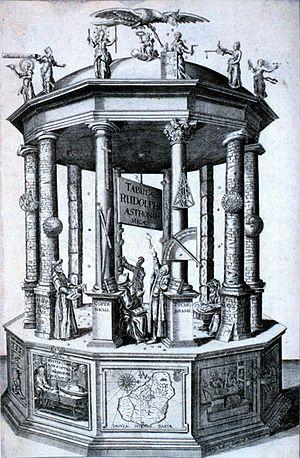
Les tables rudolphines, sont des tables astronomiques établies par Johannes Kepler et publiées en 1627. Elles sont fondées sur les lois du mouvement des planètes qu'il avait découvertes, et utilisent les observations d'une grande qualité de Tycho Brahe auquel Kepler rend hommage dans l'ouvrage. Elles bénéficient de la découverte récente des logarithmes que Kepler utilise pour ses calculs.